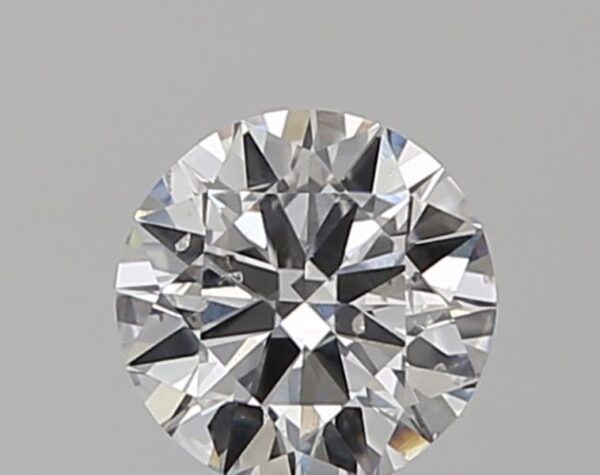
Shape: round
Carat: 0.5
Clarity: SI2
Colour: F
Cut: VG
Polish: VG
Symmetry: VG
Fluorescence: N
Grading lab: GIA
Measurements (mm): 5.09 x 5.15 x 3.07